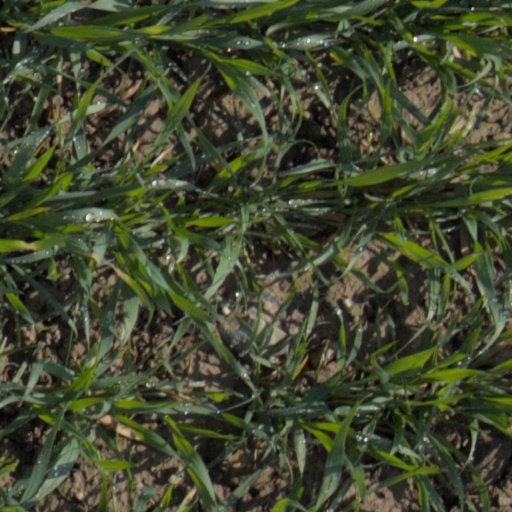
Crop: wheat